Blueberry shock virus

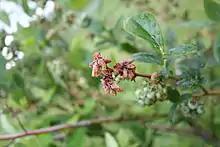
BSIV-2

Blueberry shock virus is pollen-borne and likely infects during pollination. Bees and other pollinators are the main vectors for the virus. Insects that do not act as pollinators, such as thrips and several types of flies, are not known to transmit the disease. The virus can spread quickly once established in the field. Once infected, the plant suffers from flower and leaf blight and dieback. Symptoms begin to appear just prior to bloom and can continue to develop during bloom. Eventually, after one to two years the shoots grow back and the infected plant may regain fruit production again. When the plants fully recover, they once again produce a full crop. However, their pollen will continue to be a source of inoculum and spread the virus to other blueberry plants, making it difficult to control. Management of the disease involves preventing introduction of the virus to non-infected plants. Suckers and plant material should be tested for the virus before introduction into a nursery or field. If plants do become infected with the disease either the few plants infected can be removed and burned or the whole field may need to be. Herbicides are also sprayed to ensure that the root is killed, leaving no infected suckers in the ground. Research has shown that yields are not significantly affected in recovered bushes.